Allen Iverson

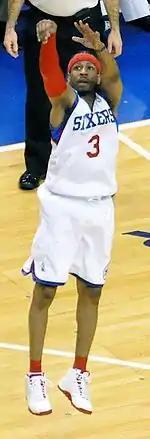
Iverson, during his second stint in Philadelphia, shoots a jump shot for the 76ers in 2010

On November 3, 2008, Iverson was dealt from the Denver Nuggets to the Detroit Pistons for guard Chauncey Billups, forward Antonio McDyess and center Cheikh Samb. Due to Rodney Stuckey already wearing Iverson's preferred #3 jersey, Iverson switched to number 1 for the Pistons, which Billups previously wore for the team.